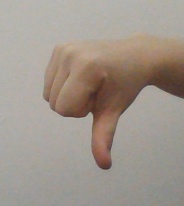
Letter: waw